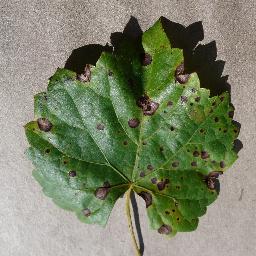
Label: Grape___Black_rot